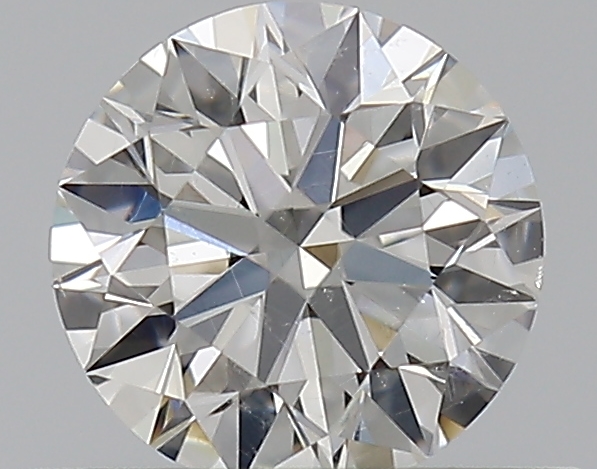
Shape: round
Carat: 0.5
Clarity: SI1
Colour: G
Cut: EX
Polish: EX
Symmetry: EX
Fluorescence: F
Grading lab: GIA
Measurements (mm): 5.05 x 5.08 x 3.14